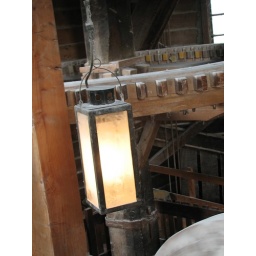
Inside the Kat Windmill in Zaanse Schans this lamp lights the grinding stone for the workers.